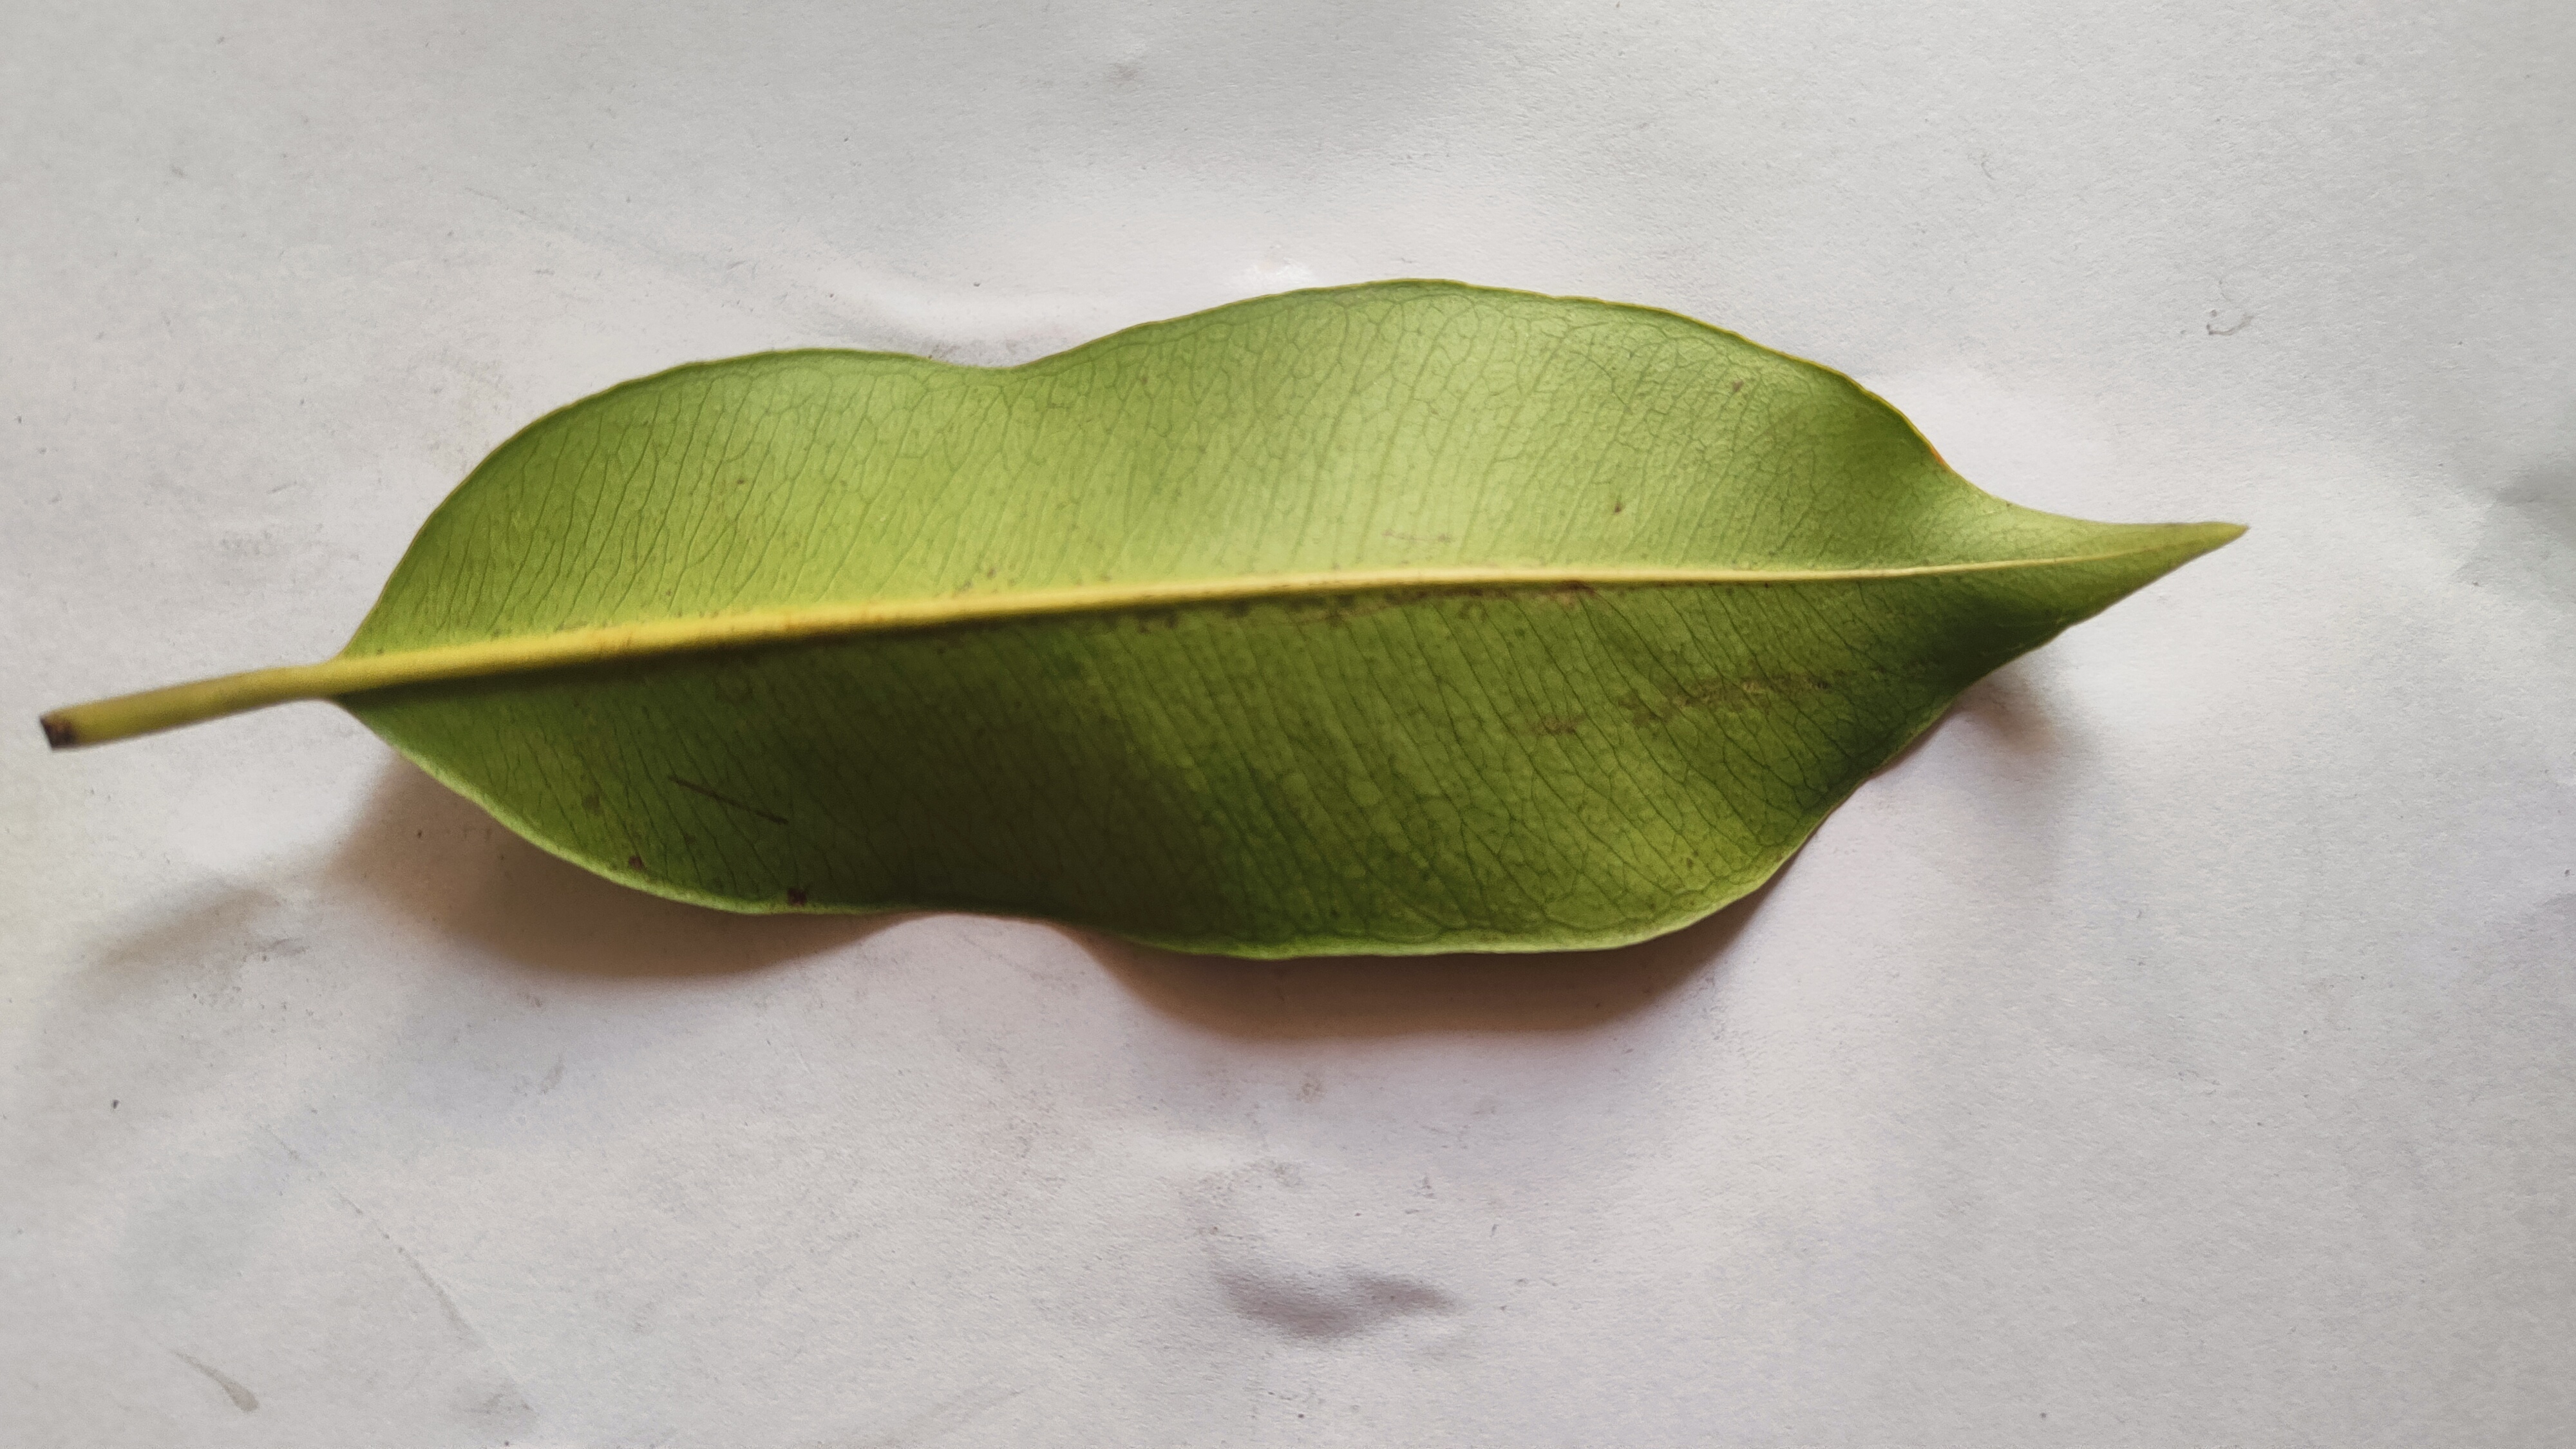
Leaf variety: Black plum